15 February 2003 Iraq War protests

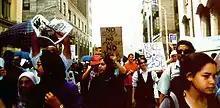
Protesters in Cape Town.

Organisers of the New York City protest had hoped to march past the headquarters of the United Nations. However, a week before the march, police claimed that they would not be able to ensure order and District Court Judge Barbara Jones ruled against allowing the route. Instead, protesters were only permitted to hold a stationary rally. According to Donna Lieberman, executive director of the New York City Civil Liberties Union, judicial denial of a permit for a protest march was an unprecedented restriction of civil liberties, as marching and parading through streets to express various points-of-view is "a time-honoured tradition in our country that lies at the core of the First Amendment".